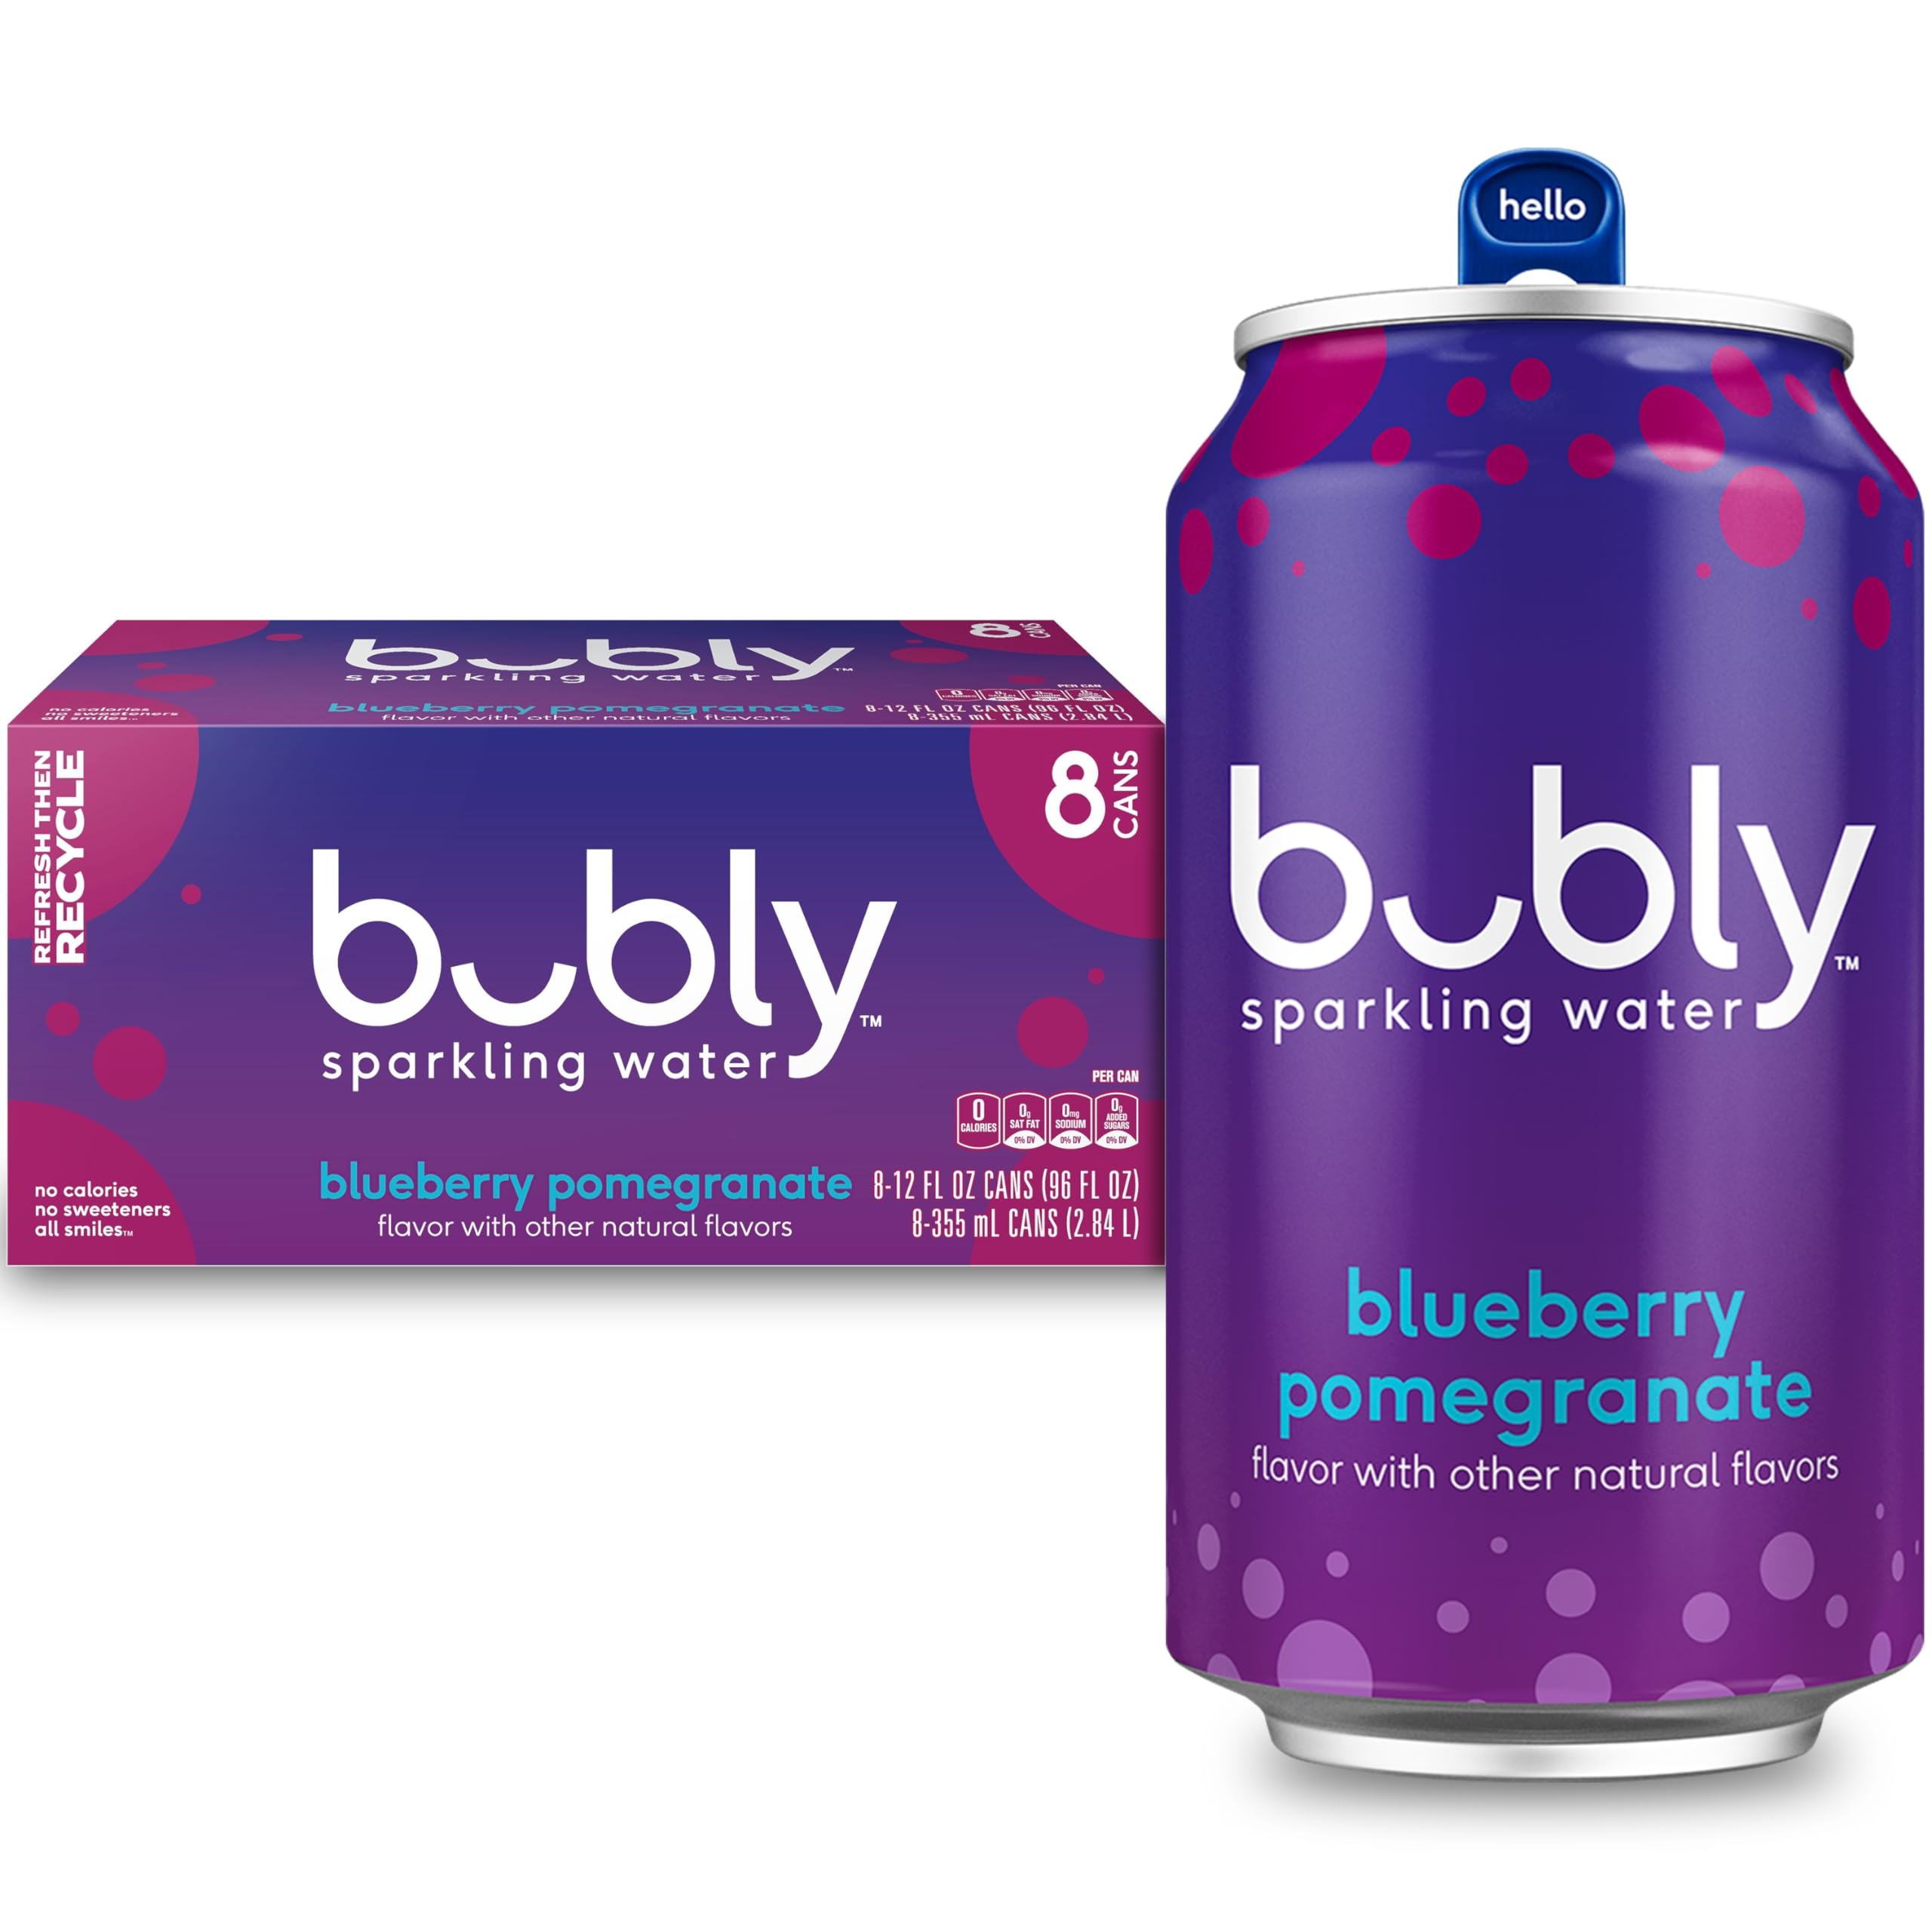
Item Name: bubly Sparkling Water, Blueberry Pomegranate, Zero Sugar & Zero Calories, Seltzer Water, 12 Fl Oz Cans (Pack of 8)
Bullet Point 1: Sparkling Water Pack: Includes 8 (12 fl oz) cans of bubly Sparkling Water Seltzer Water:​ Blueberry Pomegranate flavor
Bullet Point 2: bubly Sparkling Water: Refreshing, crisp bubly sparkling seltzer water with great tasting, natural flavors​
Bullet Point 3: bubly Sparkling Water: Zero Calories. Zero Sugar. No Sweeteners. All Smiles. ​
Bullet Point 4: bubly Sparkling Water: Try all delicious flavors of bubly sparkling seltzer water​
Bullet Point 5: bubly Sparkling Water Sustainability: 100% recyclable! bubly aluminum cans can be reused during the recycling process so natural resources are preserved.​ ​
Value: 96.0
Unit: Fl Oz

Price: 4.39